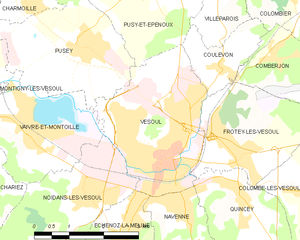
Vesoul
Kort over kommunen
Kort over kommunen
Vesoul er en mindre fransk provinsby. Den er hovedsæde i departementet Haute-Saône.